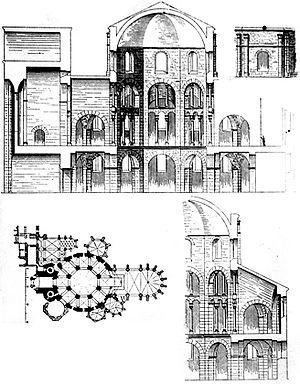
Le palais d’Aix-la-Chapelle était un ensemble de bâtiments résidentiels, politiques et religieux choisi par Charlemagne pour être le centre du pouvoir carolingien. Le palais était situé dans la ville actuelle d’Aix-la-Chapelle qui se trouve à l'ouest de l’Allemagne, dans le Land de Rhénanie-du-Nord-Westphalie. On sait que le gros œuvre était terminé en 798 et que la chapelle fut consacrée en 805, mais les travaux continuèrent jusqu’à la mort de Charlemagne en 814. C’est Eudes de Metz qui dessina les plans du palais qui s’inscrivait dans le programme de rénovation du royaume voulue par le souverain. La majeure partie du palais a été détruite, mais il subsiste la chapelle palatiale qui est considérée comme une richesse de l’architecture carolingienne et un beau témoin de la Renaissance carolingienne.
La chapelle palatine d’Aix-la-Chapelle était la chapelle privée de Charlemagne située à Aix-la-Chapelle, une ville d'Allemagne dans le Land de Rhénanie-du-Nord-Westphalie. Commencée vers 792, consacrée en 804 et achevée en 805, elle fait partie du palais d'Aix-la-Chapelle. Elle contient les restes de Charlemagne et a été le site de couronnements pendant environ 600 ans. Elle a été intégrée dans l'actuel cathédrale d'Aix-la-Chapelle.
Eudes ou Oto, Odo, Odon de Metz, est un architecte contemporain de Charlemagne. Il est l'architecte de la chapelle palatine d'Aix-la-Chapelle.
La cathédrale d'Aix-la-Chapelle est la plus vieille cathédrale d'Europe du Nord. Depuis les débuts de sa construction au VIIIᵉ siècle sous le règne de Charlemagne qui fera d'Aix-la-Chapelle sa capitale, l'édifice n'a jamais cessé d'être admiré. Il est inscrit au patrimoine mondial de l'UNESCO depuis 1978.
L'église Saint-Pierre-et-Saint-Paul d'Ottmarsheim est une église du XIᵉ siècle située à Ottmarsheim dans le Haut-Rhin, en Alsace, dans le Grand Est. Fondée par Rodolphe d'Altenbourg, un des fondateurs de la maison de Habsbourg, et dédiée aux apôtres du Christ Saint Pierre et Saint Paul, elle est célèbre en Alsace et dans le Rhin Supérieur pour son architecture remarquable et rare d'église à plan centré octogonal de style paléochrétienne, byzantine, pré-romane, carolingienne, et ottonienne, inspirée de la chapelle palatine d'Aix-la-Chapelle de l'empereur carolingien Charlemagne et de l'église du Saint-Sépulcre de Jérusalem.